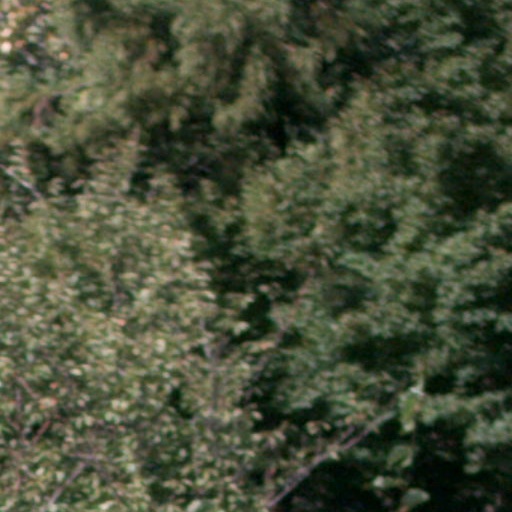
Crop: cassava